P.A.F. (pickup)

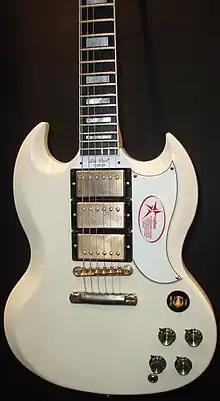
3 PAF reissues on a Les Paul/SG Custom

Pickup manufacturer Seymour Duncan described the characteristic tone of P.A.F.s as a "Tele-on-steroids," with a "full, uncompressed sound that’s slightly less bright than a single-coil" and "a nice balance of warm lows, clear mids and crisp highs." Additionally, the pickups had a tonal clarity and touch sensitivity at higher gain levels that helped make them popular among rock and blues musicians.